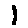
Label: 1